Northern Patrol

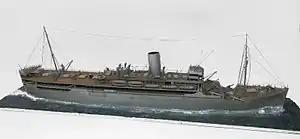

In June 1939 the Admiralty began to call up reservists, 12,000 for the Reserve Fleet, as its ships were prepared to return to service; by 9 August the ships had received their complement of crews. The light cruisers were far from new, most being s and Danae-class cruisers of , built during the First World War. The ships had five or six 6-inch (152 mm) guns, two 3-inch (76 mm) guns, four 3-pounder (47 mm) guns and eight 21-inch (533 mm) torpedo tubes; the ships had a maximum speed of . The ships had been designed for operations in the North Sea but had soon been sent to far rougher waters; six of the vessels had been used as boys' training ships before the war. Two Emerald-class cruisers and the Hawkins class cruiser , the flagship of the Admiral Commanding, Northern Patrol, Vice-Admiral Max Horton were added.